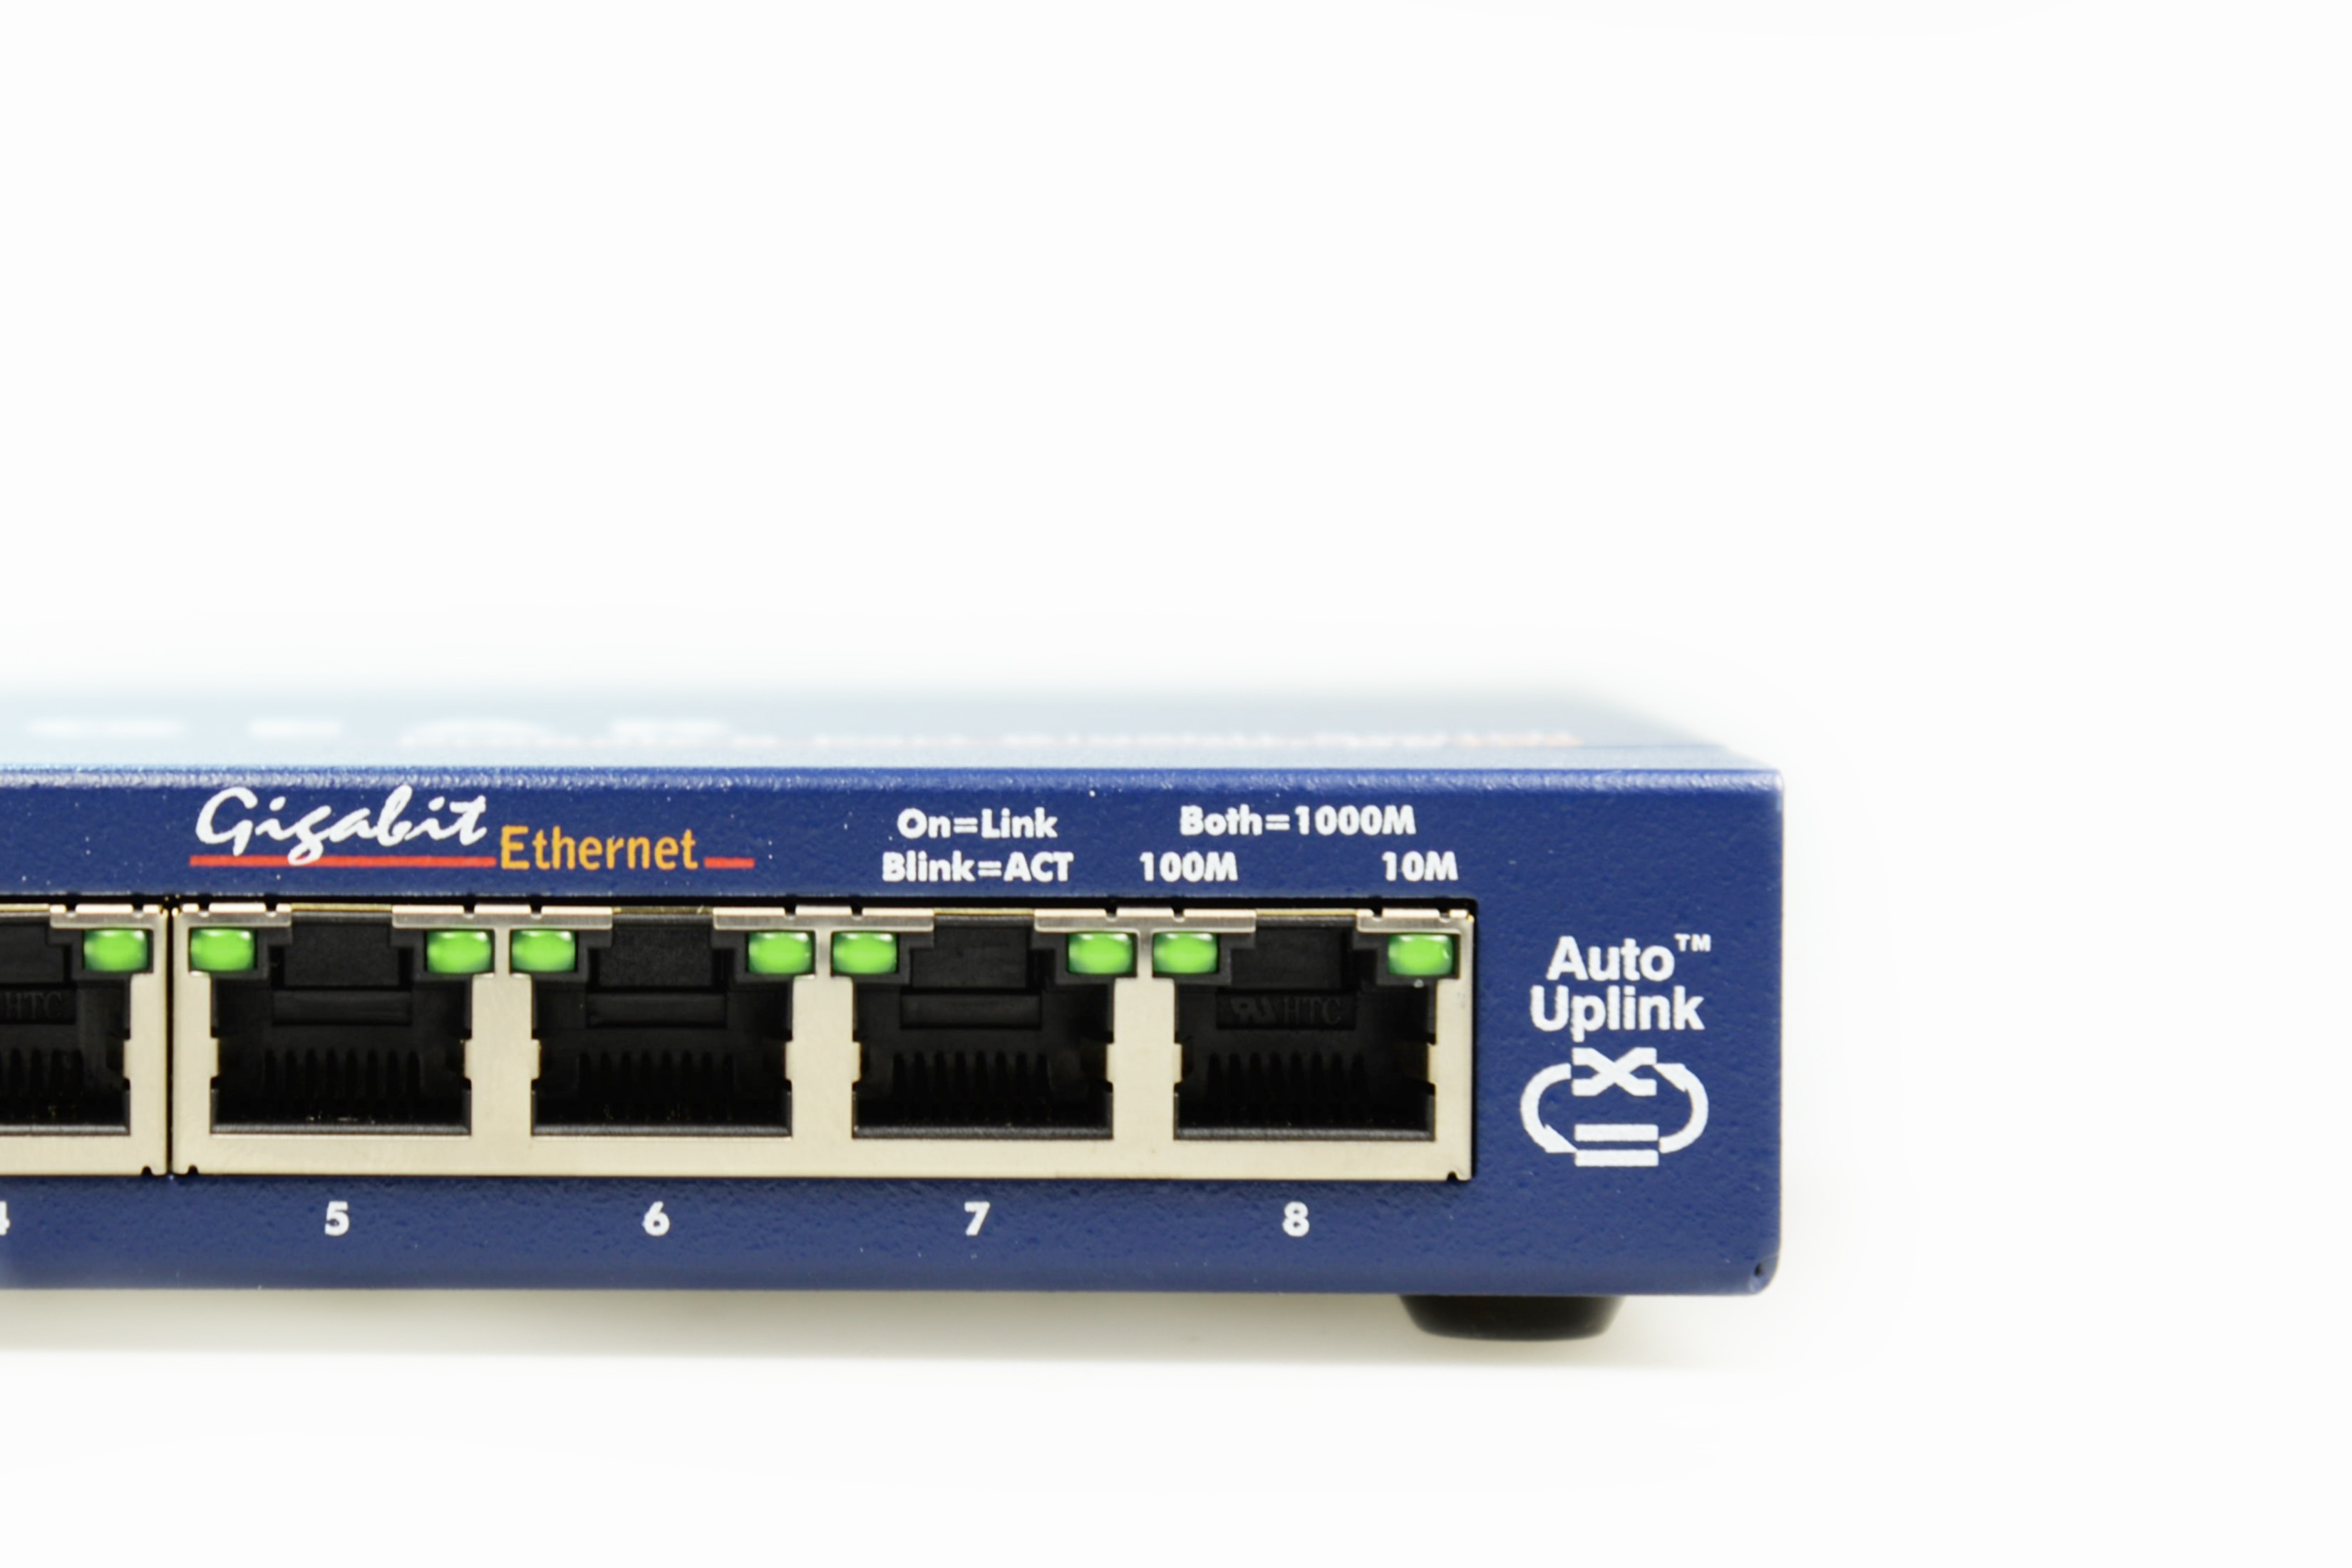
technology, web, internet, macro, blue, switch, product, nsa, ethernet, pc, it, administration, clutter, connection, monitoring, network, data, cpu, chip, component, connections, lan, data processing, distributor, microcontroller, network cables, patch cable, electronic device, electronics accessory